Ambassador Theatre (Broadway)

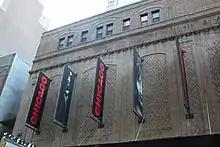
Facade view

The auditorium's outer walls are non-bearing walls, with the weight of the balcony resting on columns. A vestibule was placed between the ticket lobby and auditorium to reduce drafty air from outdoors. The rear of the orchestra contains doors from the ticket lobby. Additional doors to the orchestra are placed along the side walls at the front, near the boxes. Coatrooms were placed next to the side entrances. The orchestra floor is raked, sloping down toward the stage. A promenade wraps around the orchestra's rear and sides. The rear of the orchestra has a standing rail made of marble, separating the promenade from the rear rows of seats. There are also paneled-marble walls, which curve around to the sides. A cornice with swags runs above the orchestra wall. There are stairways up to the balcony with marble walls.